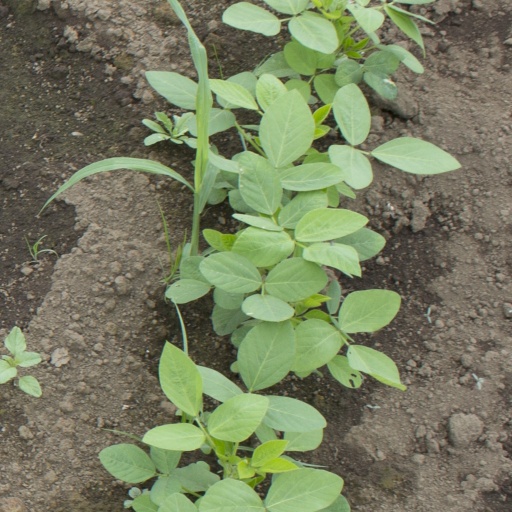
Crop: soybean